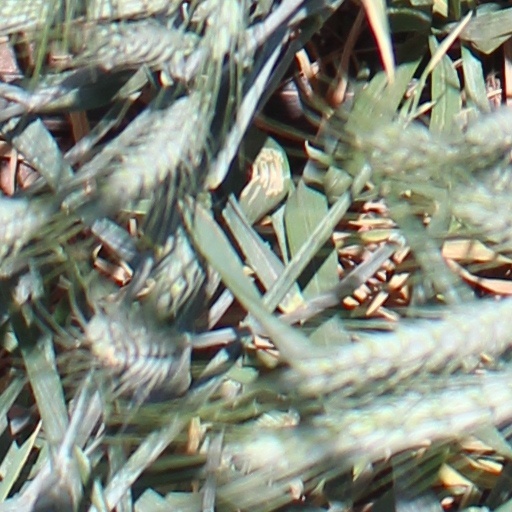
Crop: wheat